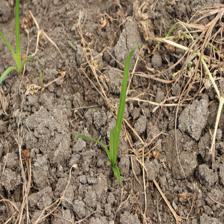
Label: Grass